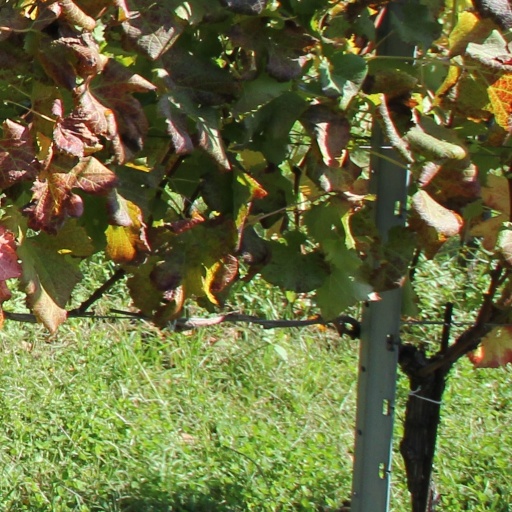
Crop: grape